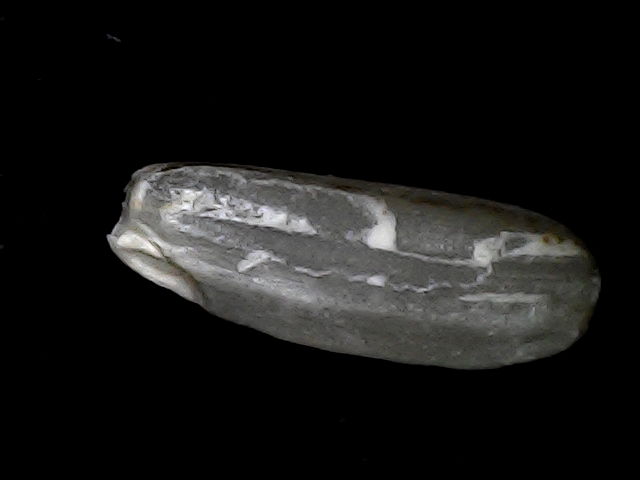
Rice variety: BD49